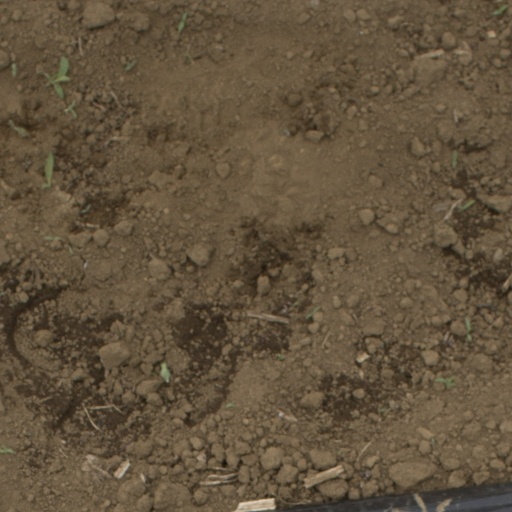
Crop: Jerusalem artichoke